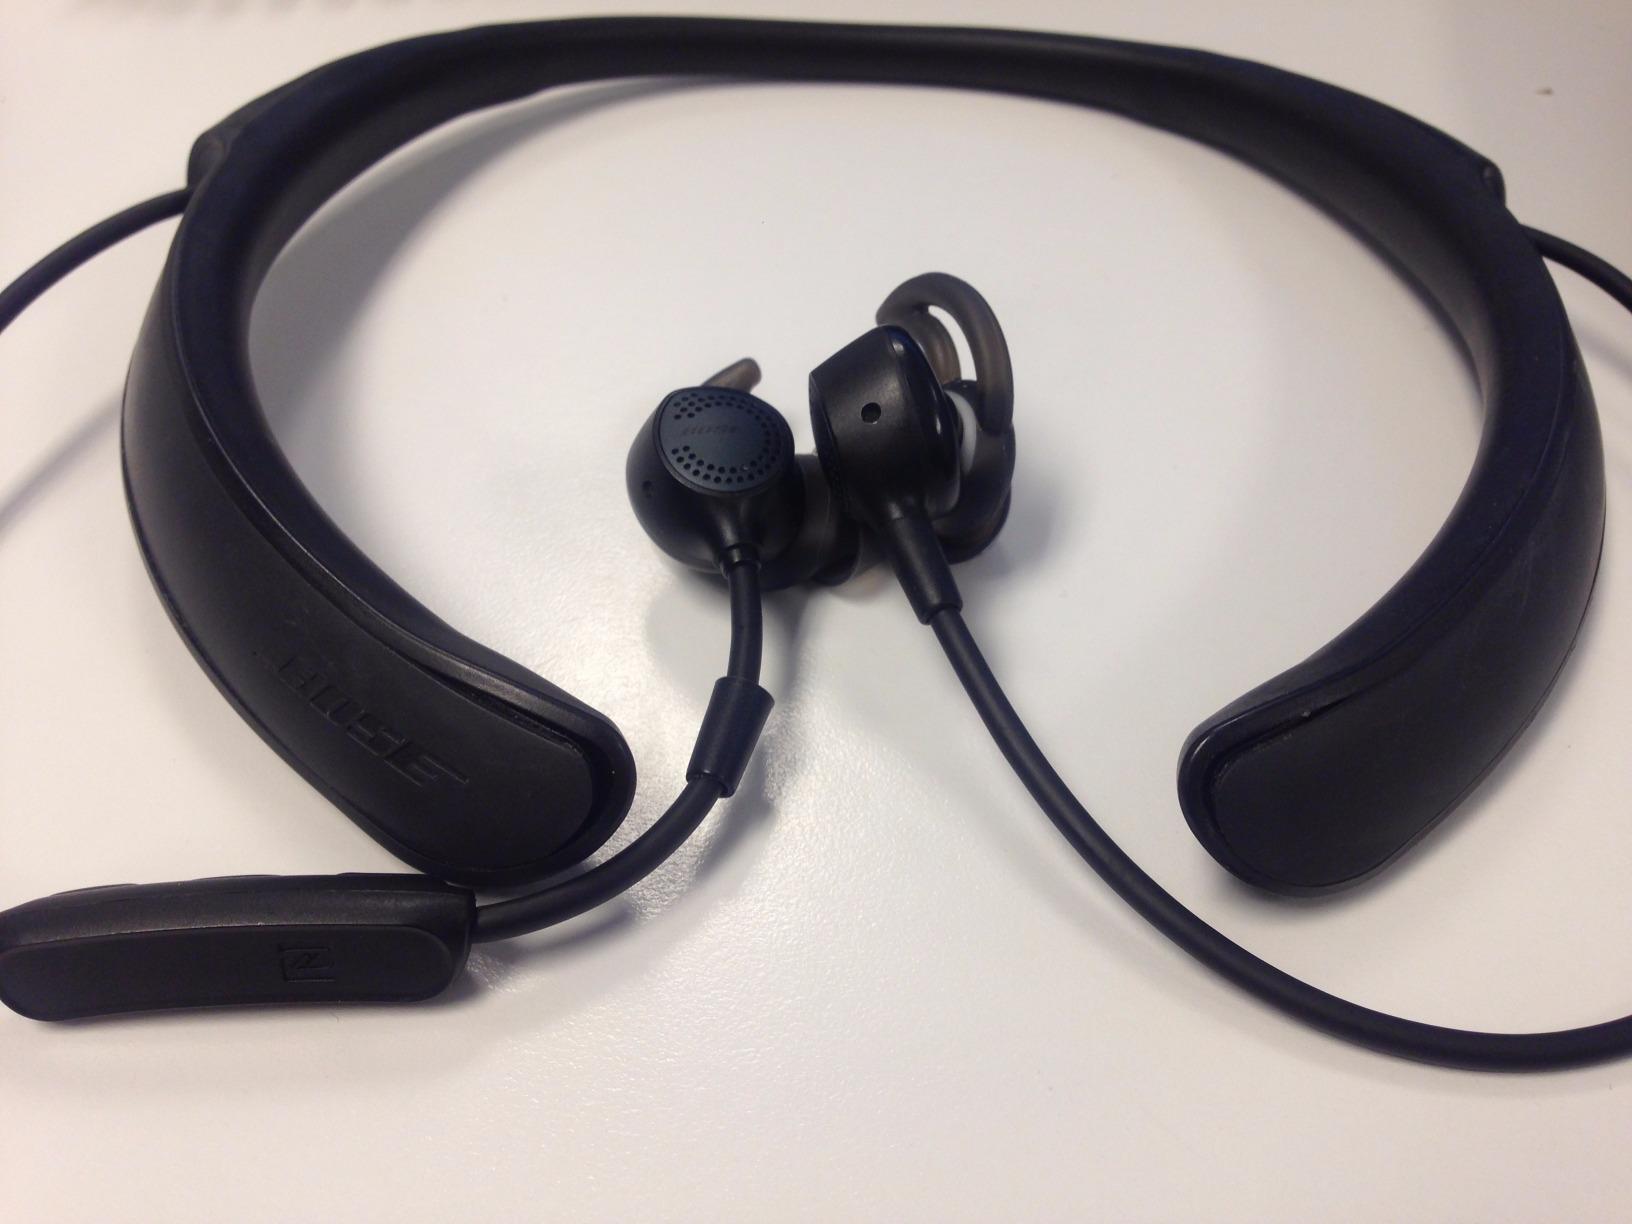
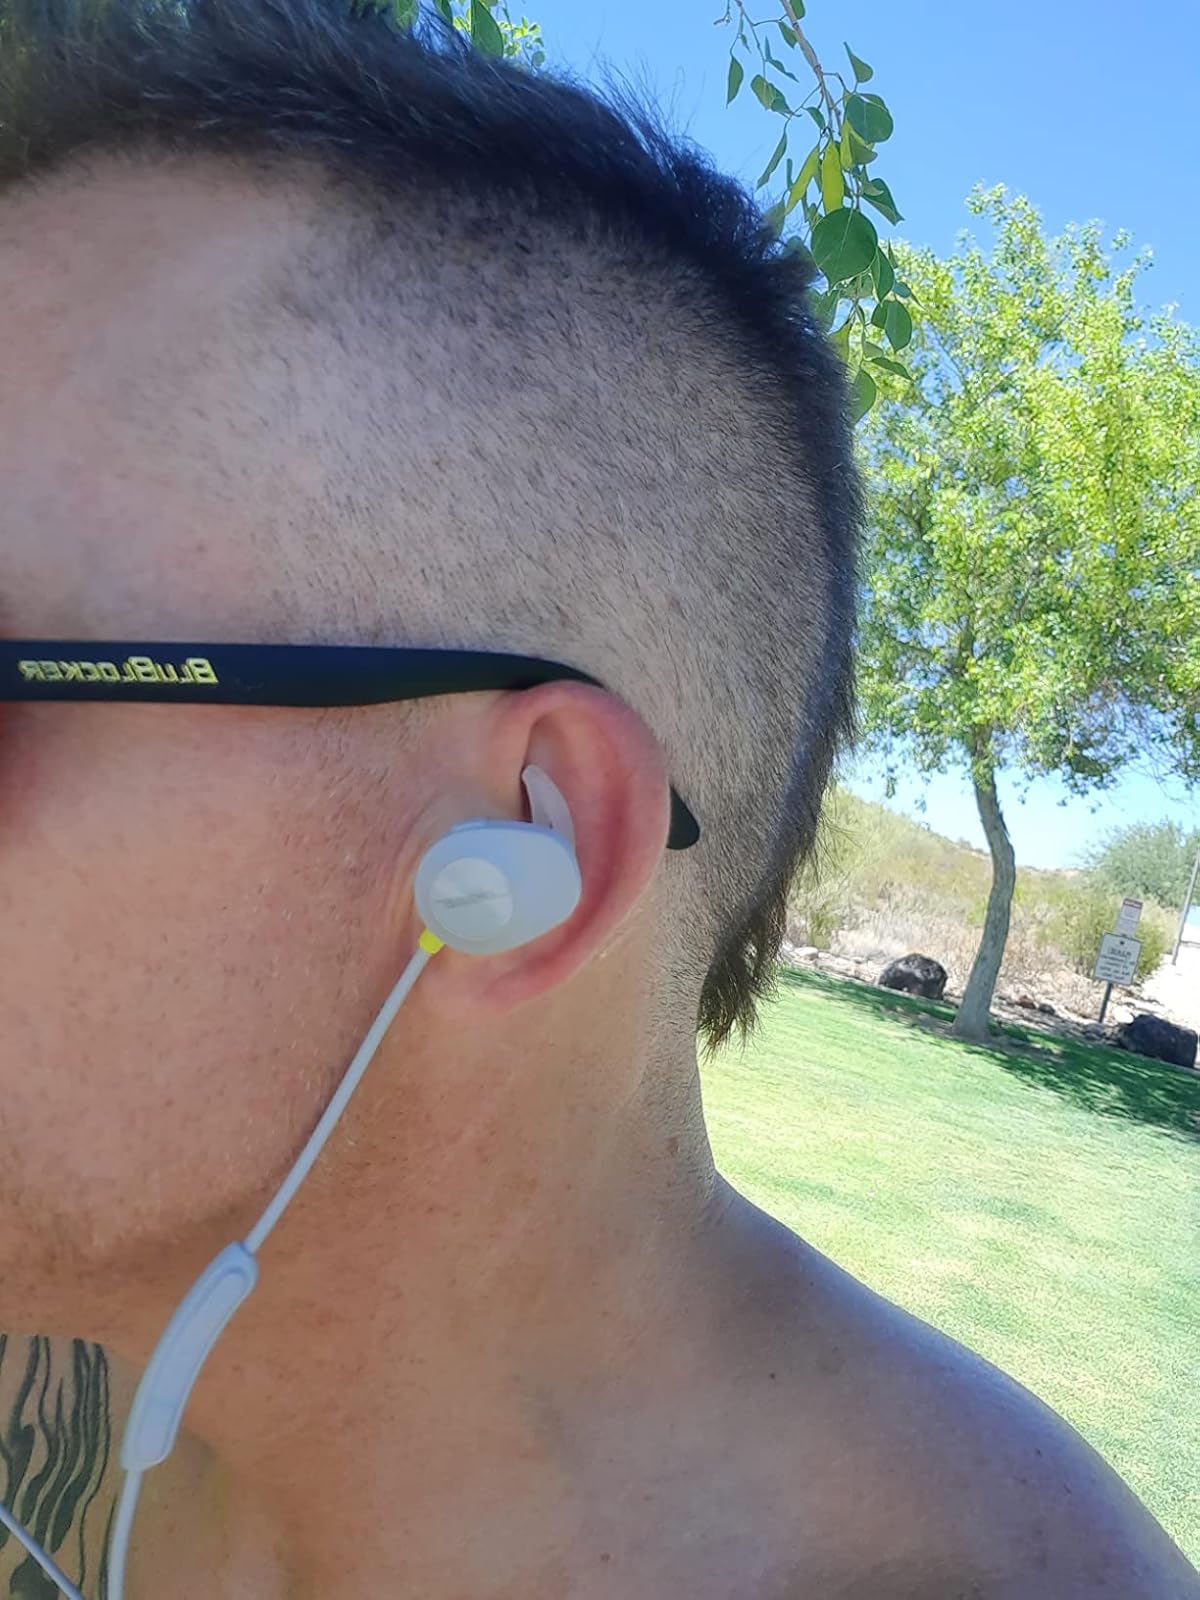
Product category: headphones
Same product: no